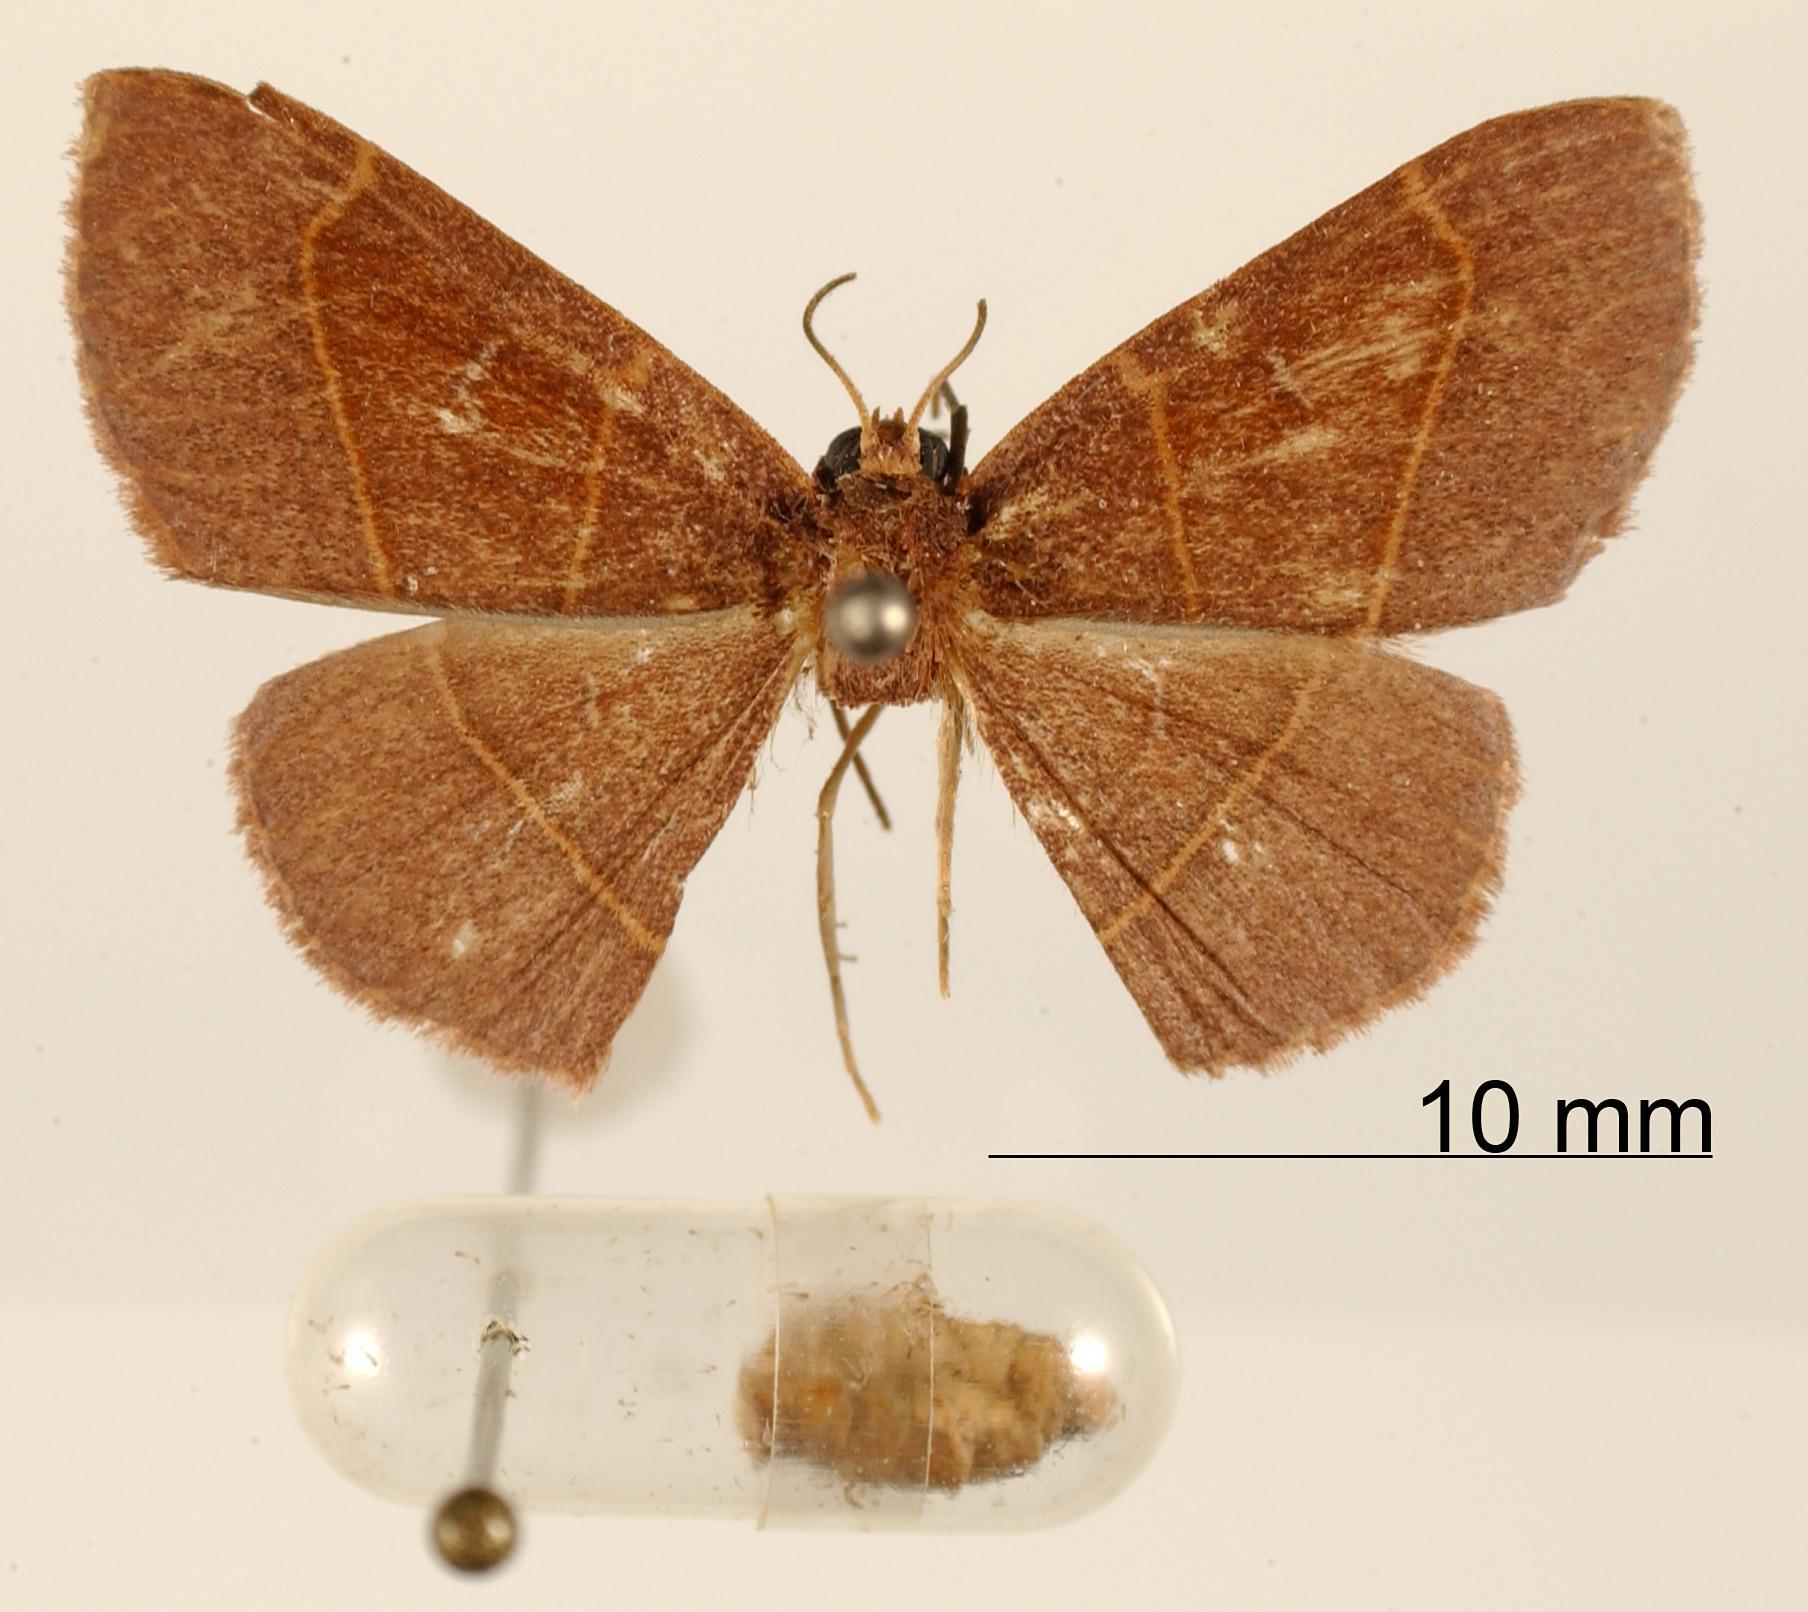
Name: Dichromatopodia purpurea
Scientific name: Dichromatopodia purpurea Warren, 1906
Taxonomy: Animalia, Arthropoda, Insecta, Lepidoptera, Geometridae, Sterrhinae
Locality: St. Jean, Maroni, St. Laurant du Maroni, French Guiana
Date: Jul 1904